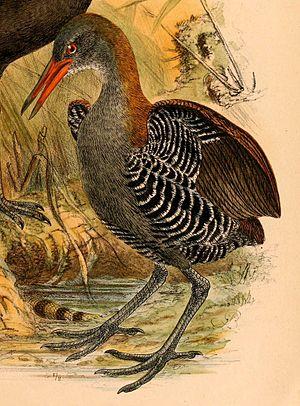
Le Râle de Platen est une espèce d'oiseaux de la famille des Rallidae, la seule du genre Aramidopsis. C'est un gros râle inapte au vol, avec des parties inférieures grises rayées de blanc sur les flancs et le bas-ventre, un menton blanc, des ailes marron et du roux sur la nuque. Les sexes se ressemblent, mais la femelle a le roux de la nuque plus vif, et le bec et l'iris colorés différemment. Le cri typique est un ronflement en ee-orrrr qui lui vaut le nom anglais de Snoring rail, soit « râle ronfleur ».